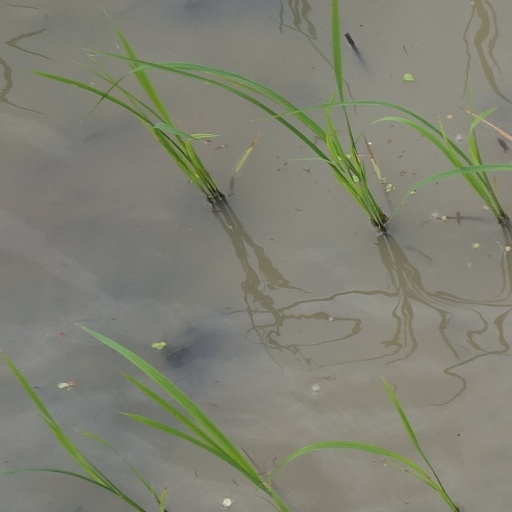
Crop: rice